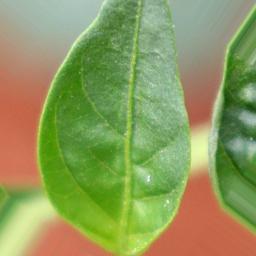
Label: healthy